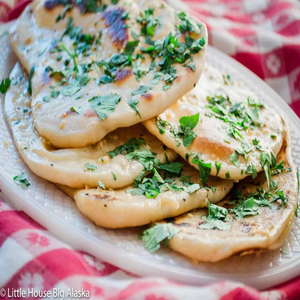
Dish: naan